Mona Wilson

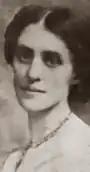
Middle-aged white woman with centre-parted dark hair

In 1909 the Trade Boards Act set up boards to regulate some of the most exploitative industries, enforcing minimum wages and conditions. Wilson was appointed as a member of the chain-making and paper-box making boards. She also served on the Home Office departmental committee on industrial accidents. In 1911 she was appointed to the National Insurance Commission in 1911 on a seven-year contract. Her annual salary of £1,000 made her the highest-paid woman civil servant of the time and one of the first British women to receive equal pay with men.